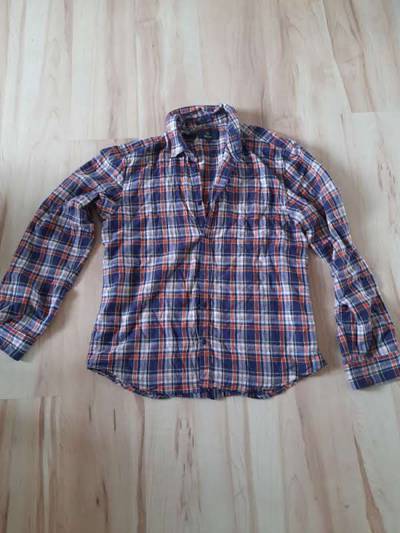
Waste category: clothes